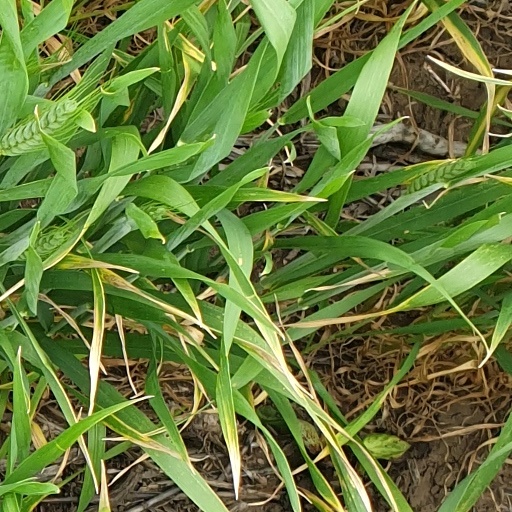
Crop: wheat